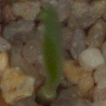
Label: common_wheat